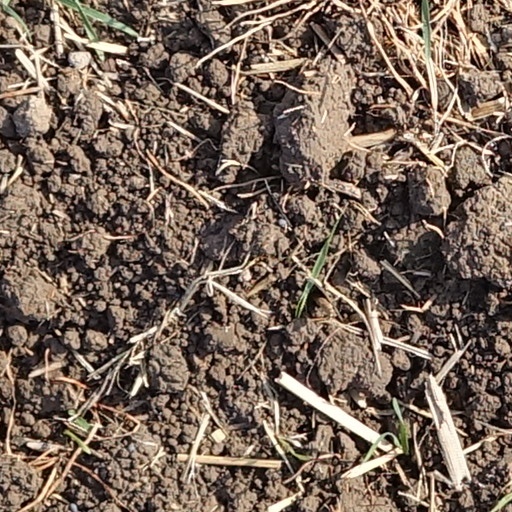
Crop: wheat